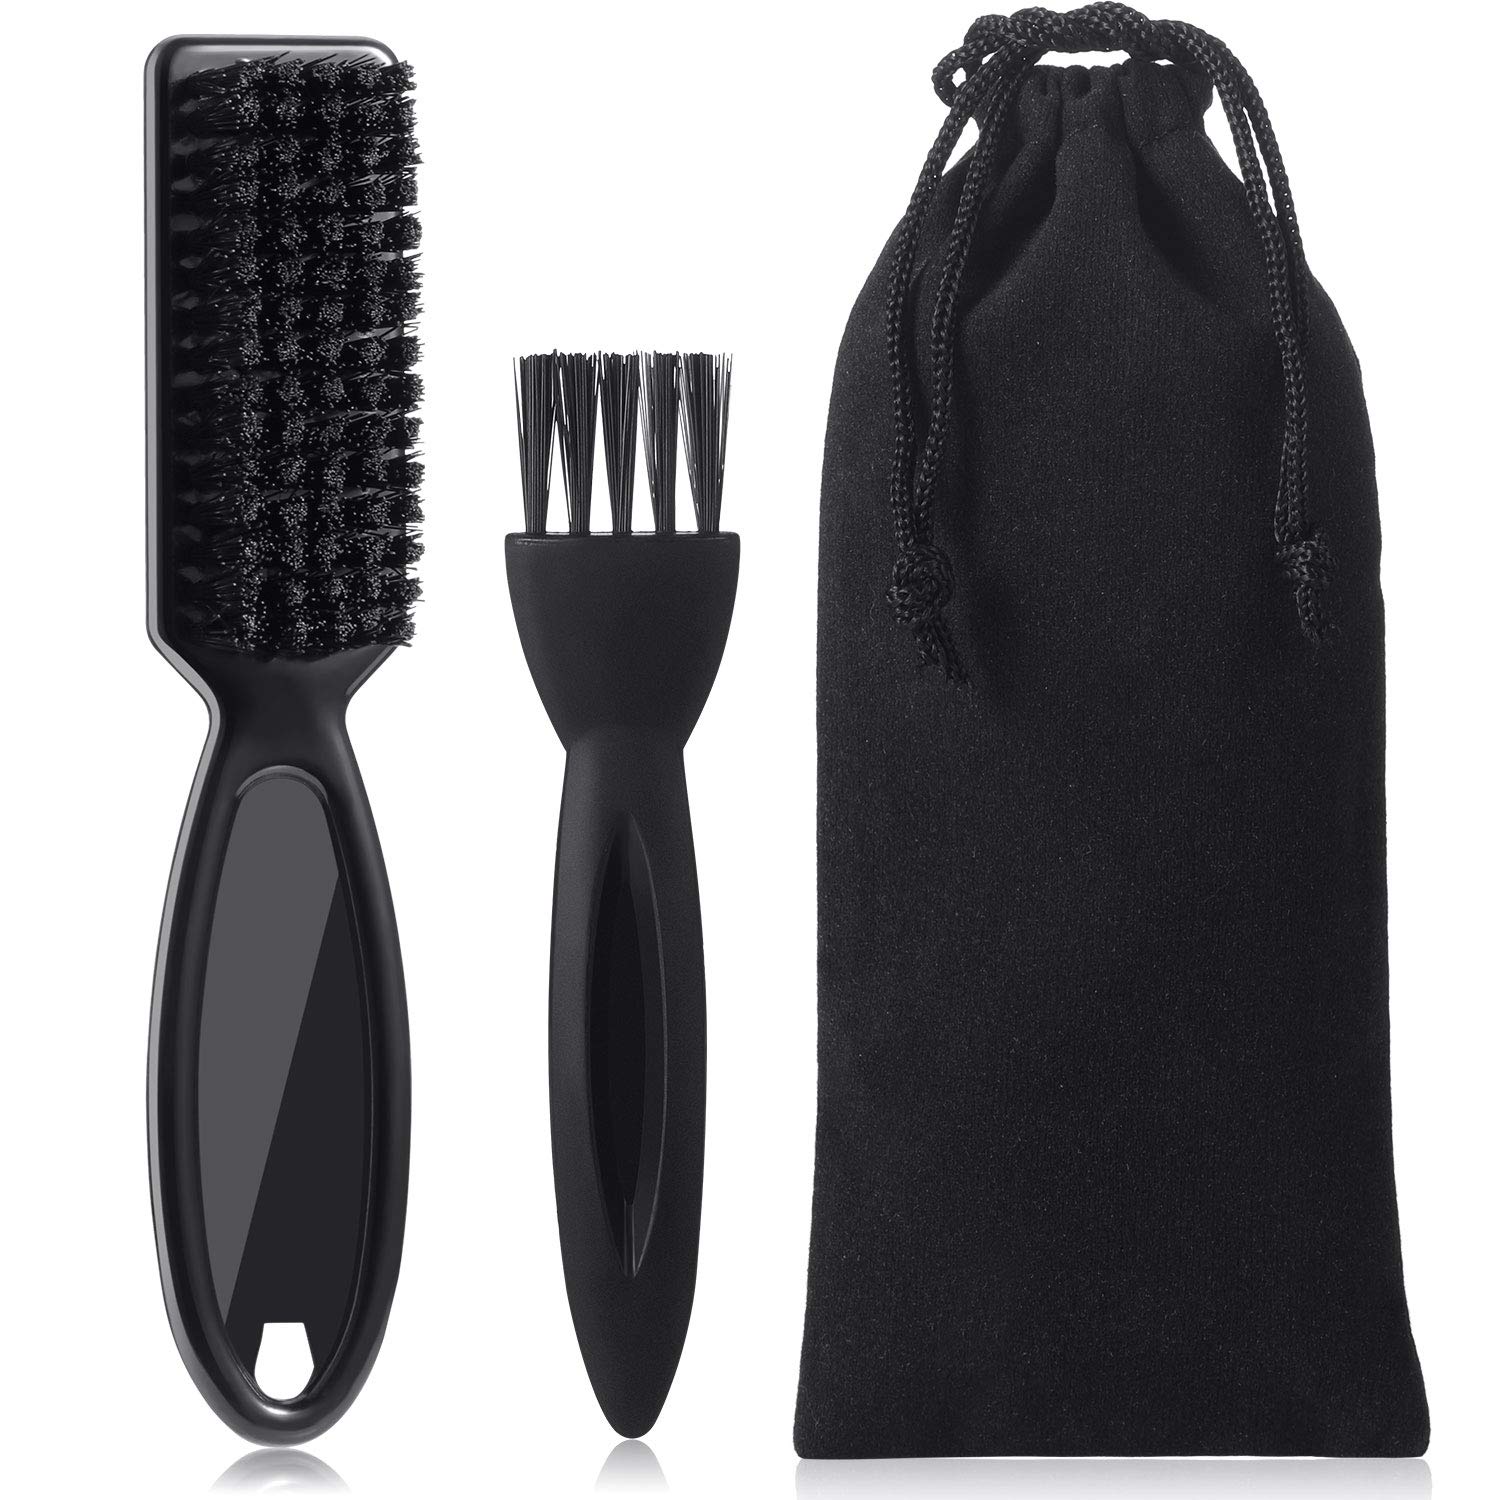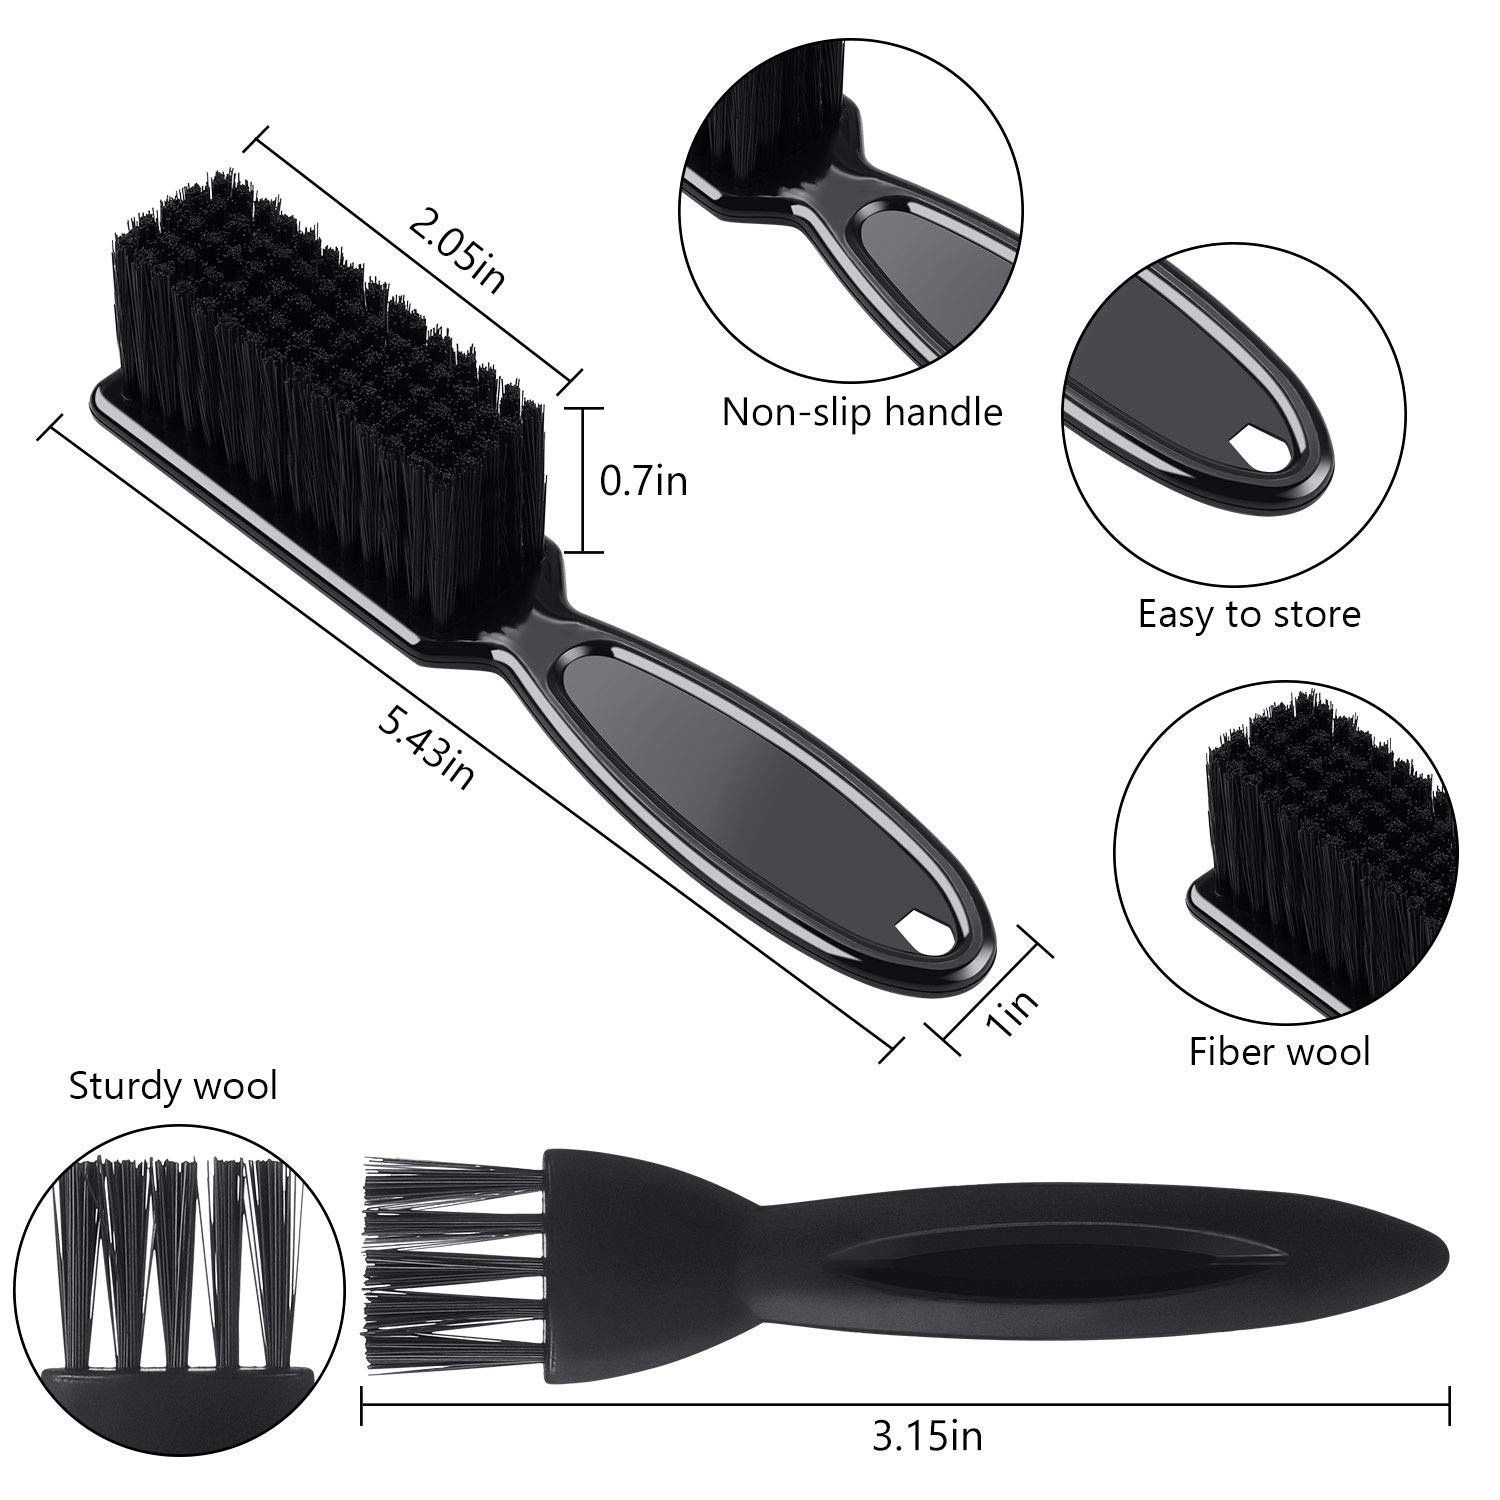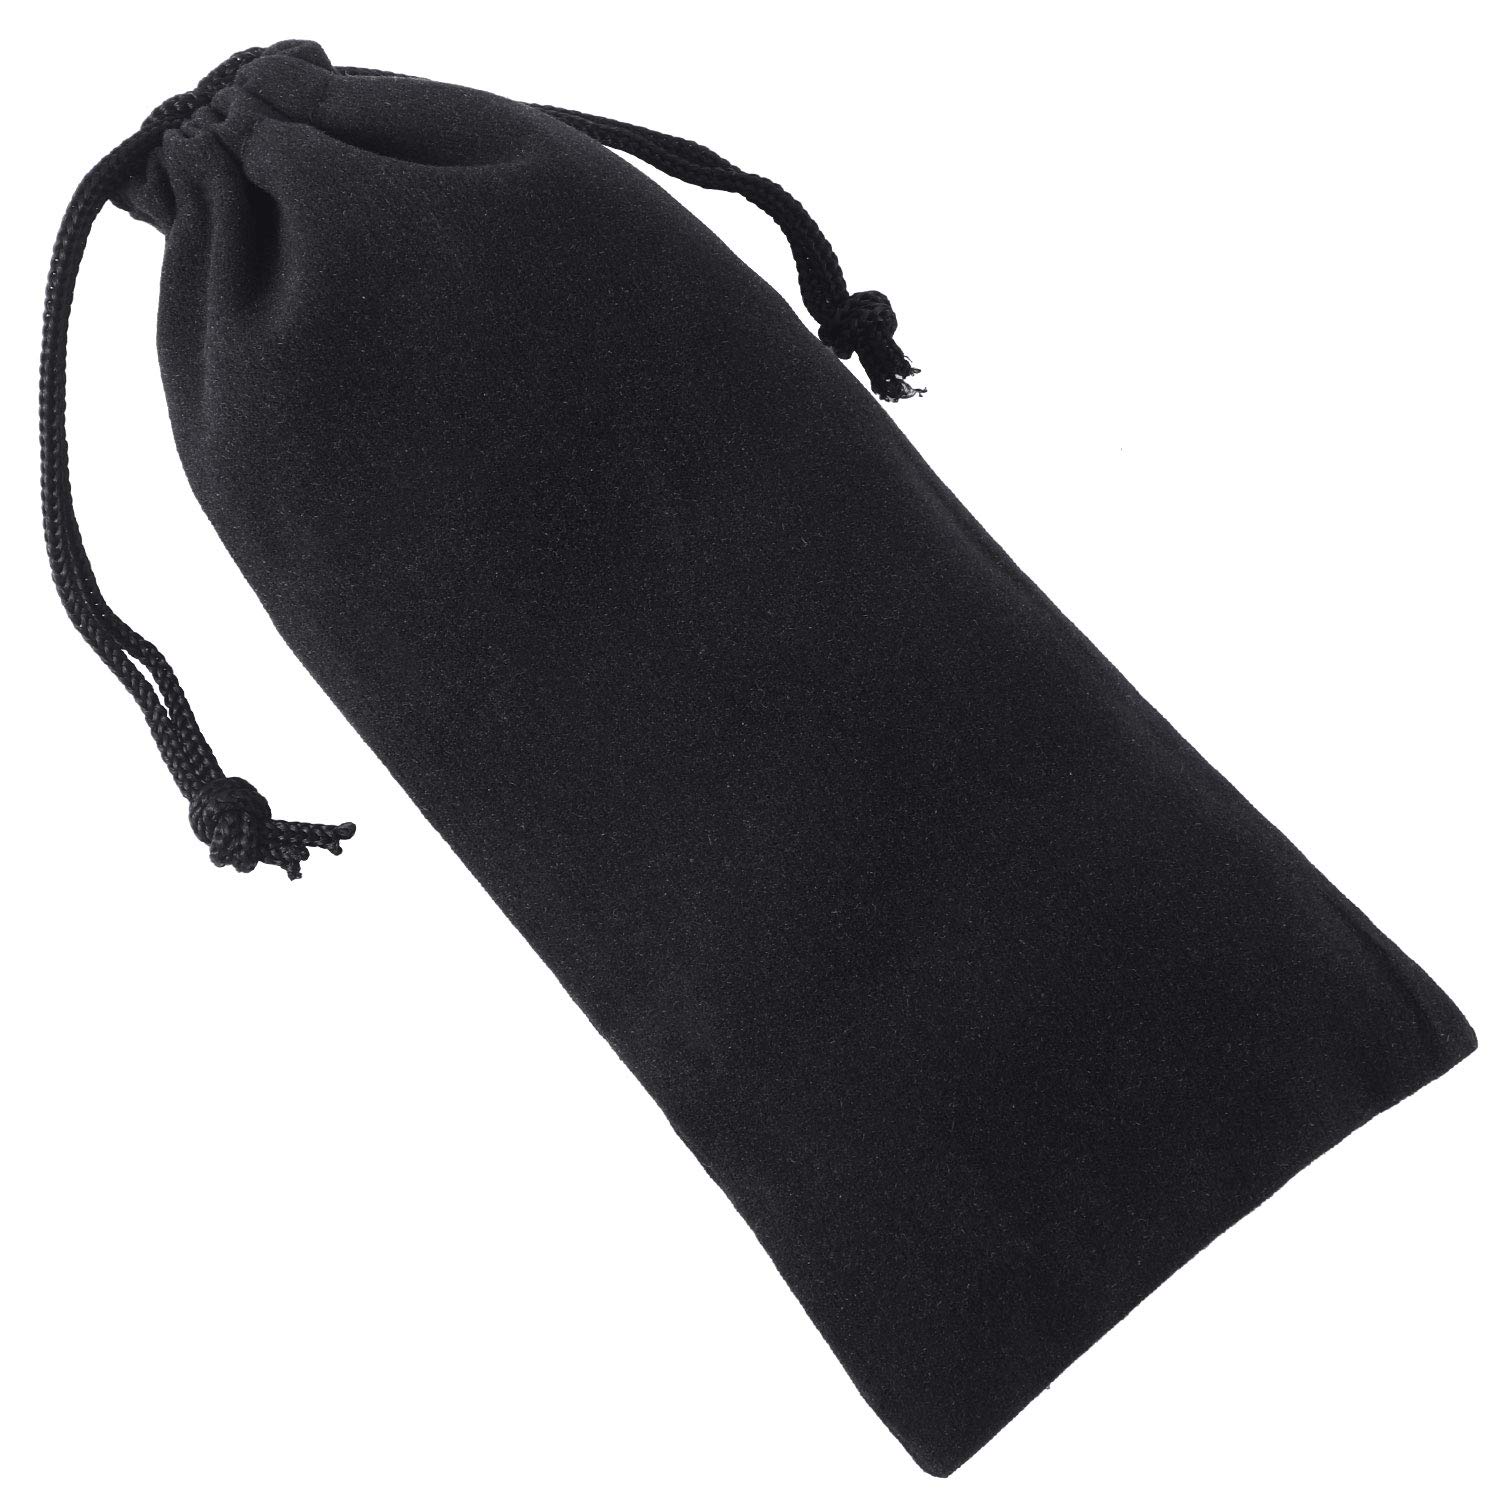
2 Pieces Hairdressing Barber Clipper Brush Tools Set, Include Clipper Blade Cleaning Brush Nylon Brush and Shaver Razor Trimmer Cleaning Brush with Drawstring Storage Pouch
Category: All Beauty
2 Pieces hairdressing brush tools set, include barber blade cleaning brush clipper cleaning nylon brush and shaver razor cleaning brush with drawstring storage pouch  Feature:  Simple to use: With non-slip and long handle, this clipper cleaning nylon brush is easy to grip and control, which makes it simple to use and helps finish your cleaning work in a quick and effortless way; The hole at the end of handle allows you to hang the brush, easy to store and get when you need.  Good functions: Our shaver razor cleaning brush can easily sweep off the broken hair or dust from the hairdressing tools, practical tools for cleaning the clipper, razor, shaver for barbers.  Specification: Material: PP Color: black Quantity: 3 pieces  Package include: 1 x Barber blade cleaning brush 1 x Shaver razor cleaning brush 1 x Drawstring storage pouch  Note: Manual measurement, please allow slight errors on size. The colors may exist slight difference due to different screens.
Features: Sturdy and flexible bristles: the bristles of barber blade cleaning brush are sturdy but flexible, can effectively clean the barber blade, edges, clippers, trimmers, fades, tapers and more, keep your hairdressing tools clean and neat | Nonslip and stable: these hairdressing brush tools are made of stable PP material, the bristles with good toughness are not easy to shed or deform, the handle of shaver razor cleaning brush adopts nonslip particles, comfortable to grip and effortless operate | Lightweight and portable: both the clipper cleaning nylon brush and shaver razor cleaning brush are lightweight and portable, easy to store in your bag and carry around, good for travel or business use | Practical to apply: the clipper cleaning brush won't retain the broken hair, you can simply clean it by rinsing with water for a few moments, practical to remove the broken hair, dust or dirt from the shaver or clipper, suitable for barber shop, salon, travel and home supplies | What you get: you will receive 1 x barber blade cleaning brush, 1 x shaver razor cleaning brush and 1 x drawstring storage pouch in a pack, the cleaning brushes can also work as beard brush for styling your beard, the provided drawstring storage pouch could hold these cleaning brushes or other accessories, bring much convenience to your daily life